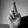
ASL letter: R